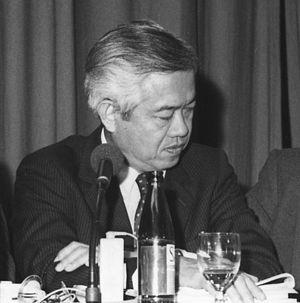
Cesar Enrique Aguinaldo Virata est un homme politique philippin, Premier ministre de 1981 à 1986.
Le Premier ministre des Philippines fut le titre du chef du gouvernement de ce pays à deux reprises : en 1899, puis de 1978 à 1986.